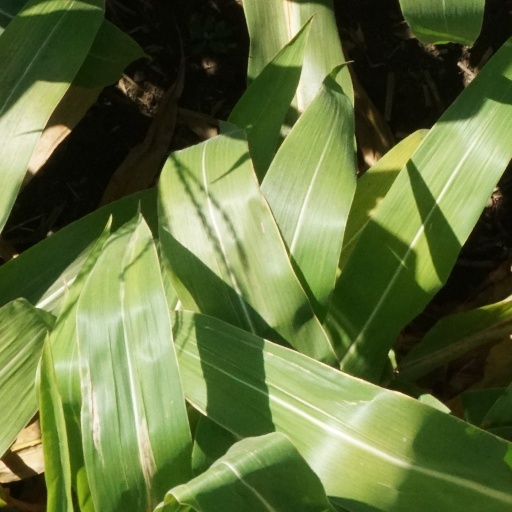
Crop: maize; corn